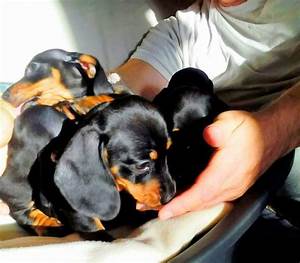
Label: dog